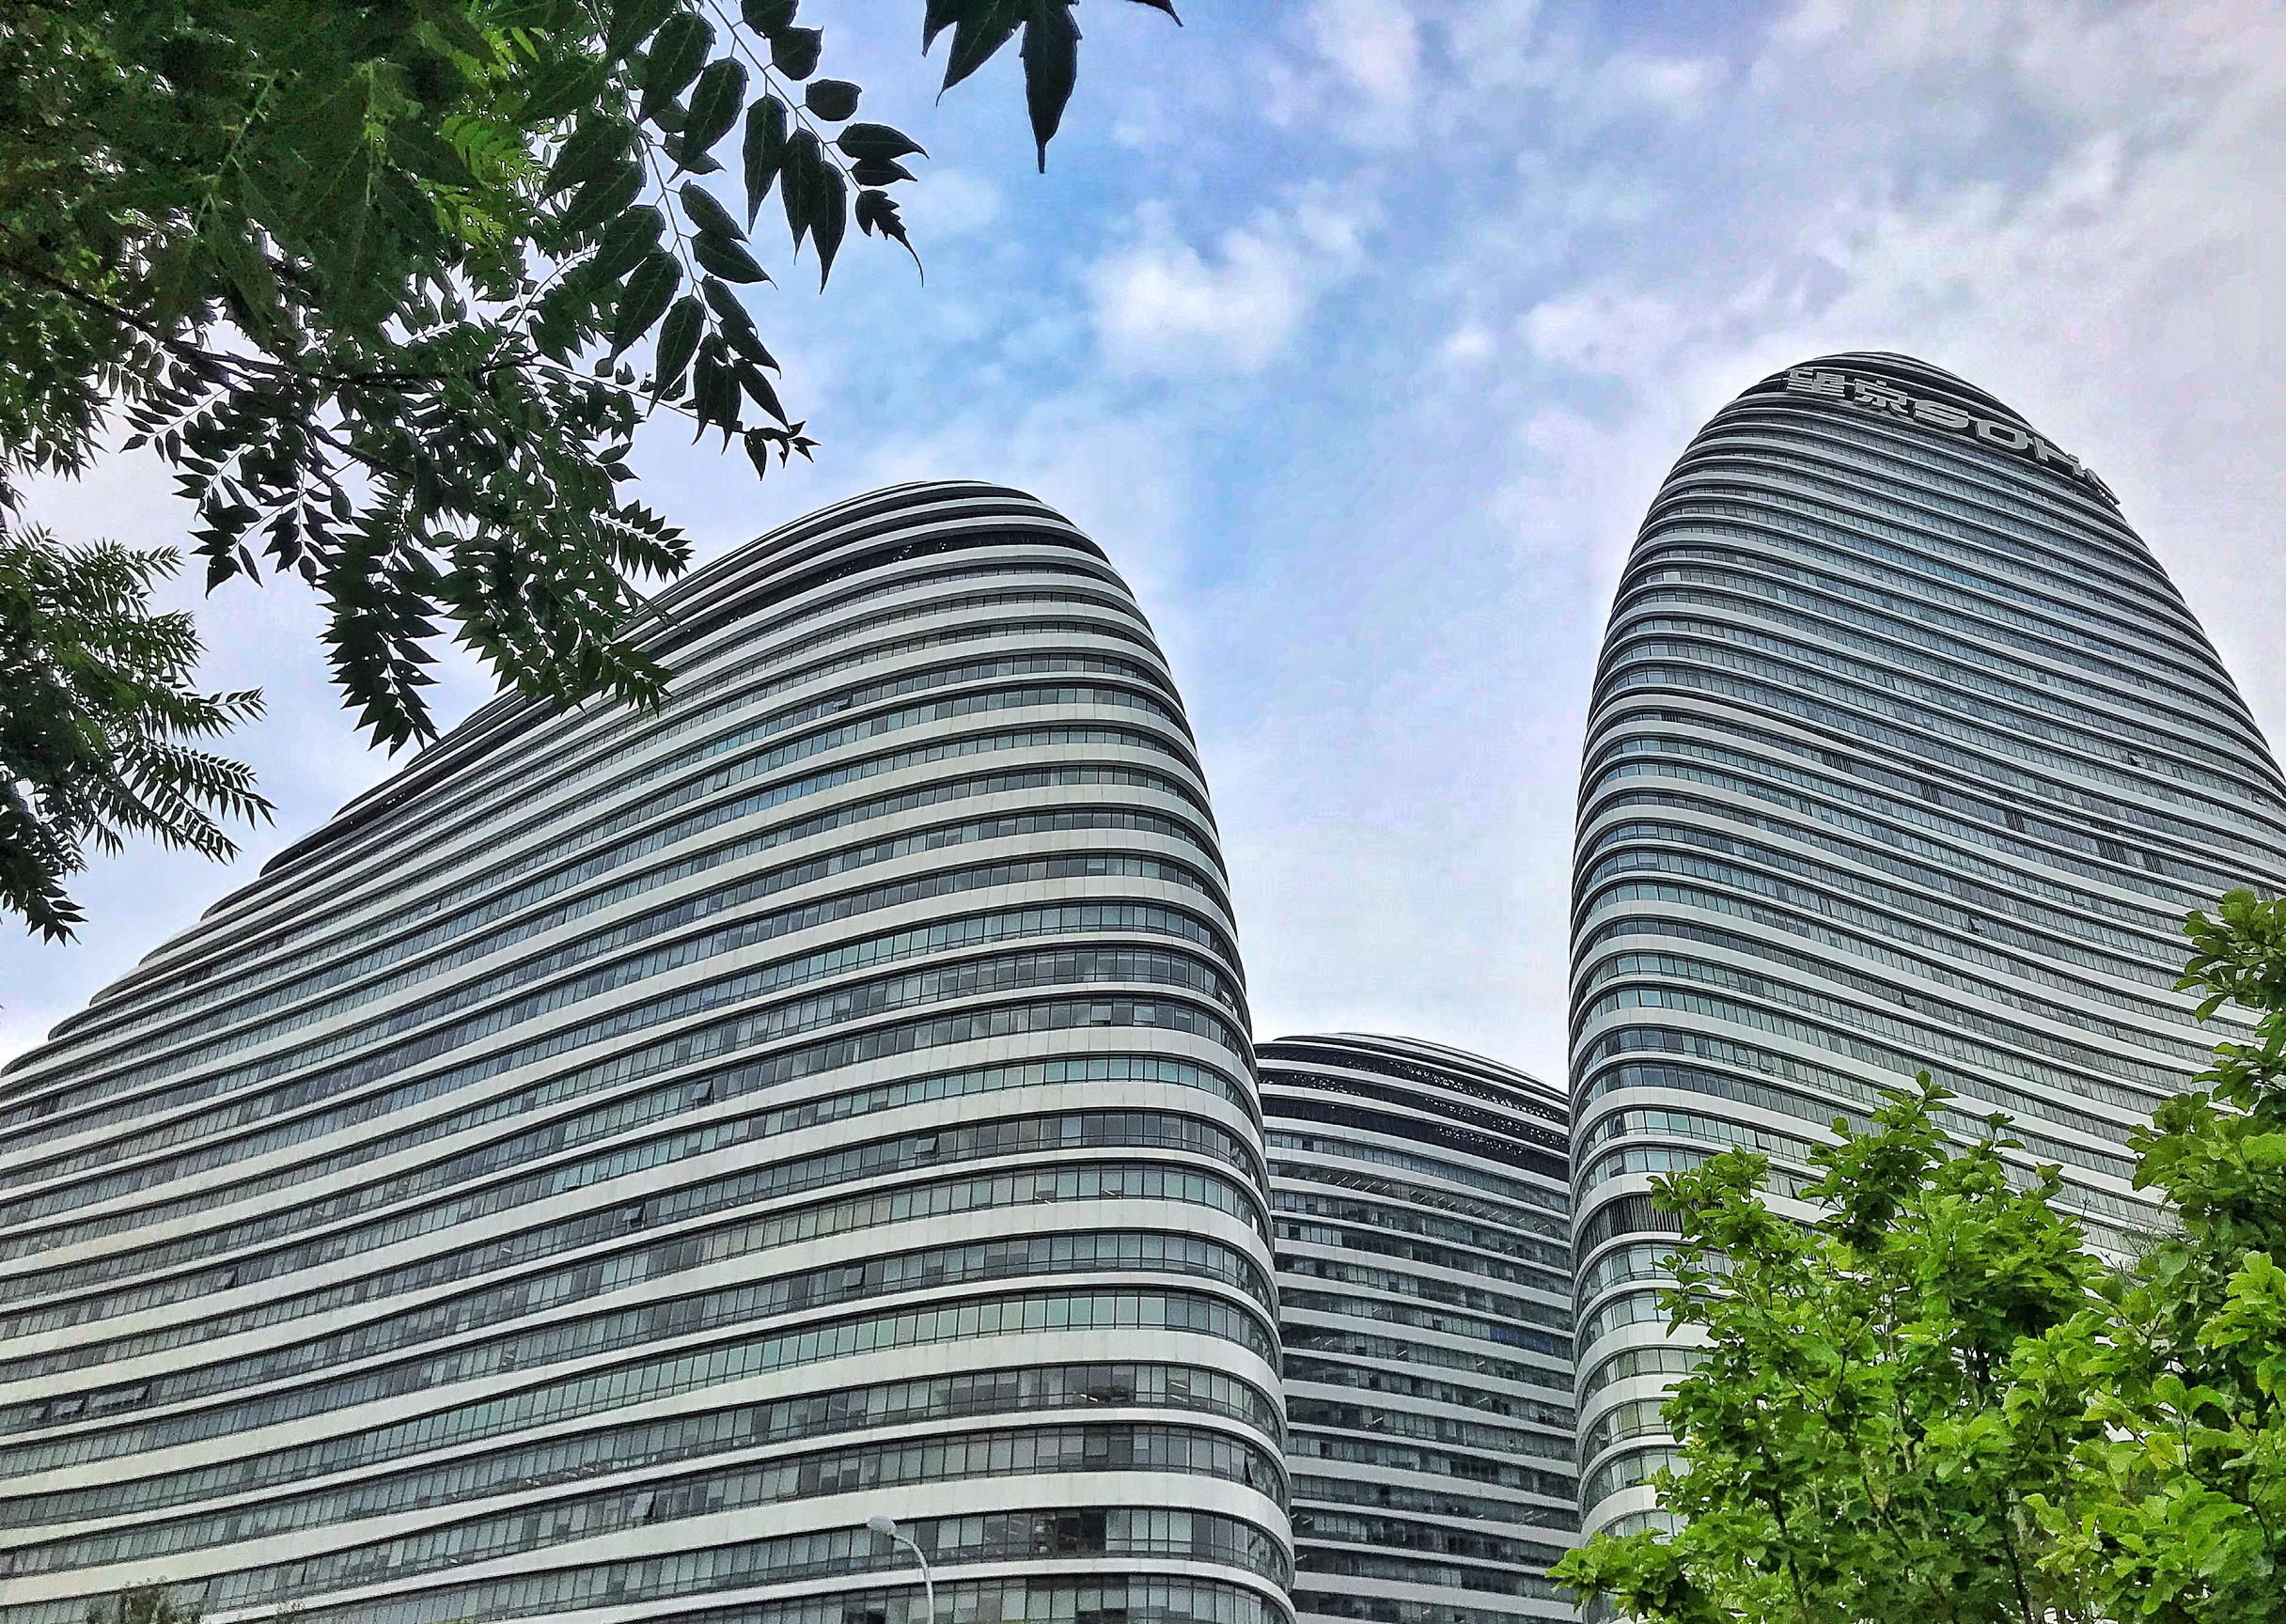
地标名称：望京SOHO
所在城市：北京市·朝阳区